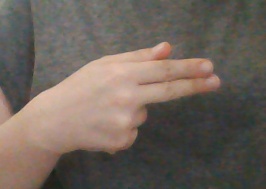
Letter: ghain